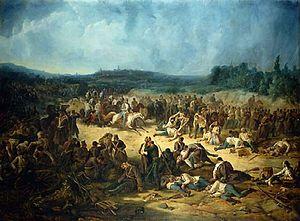
26 et 28 janvier : traité secret d’alliance entre la France et la Sardaigne.